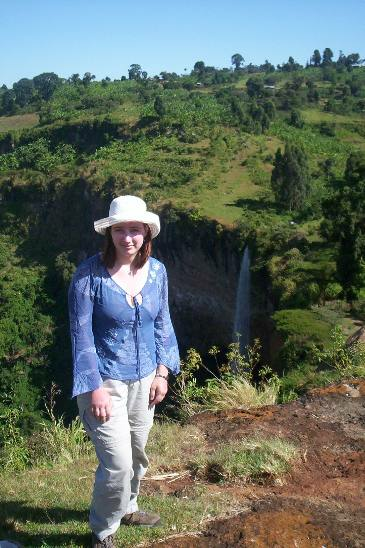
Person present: Yes